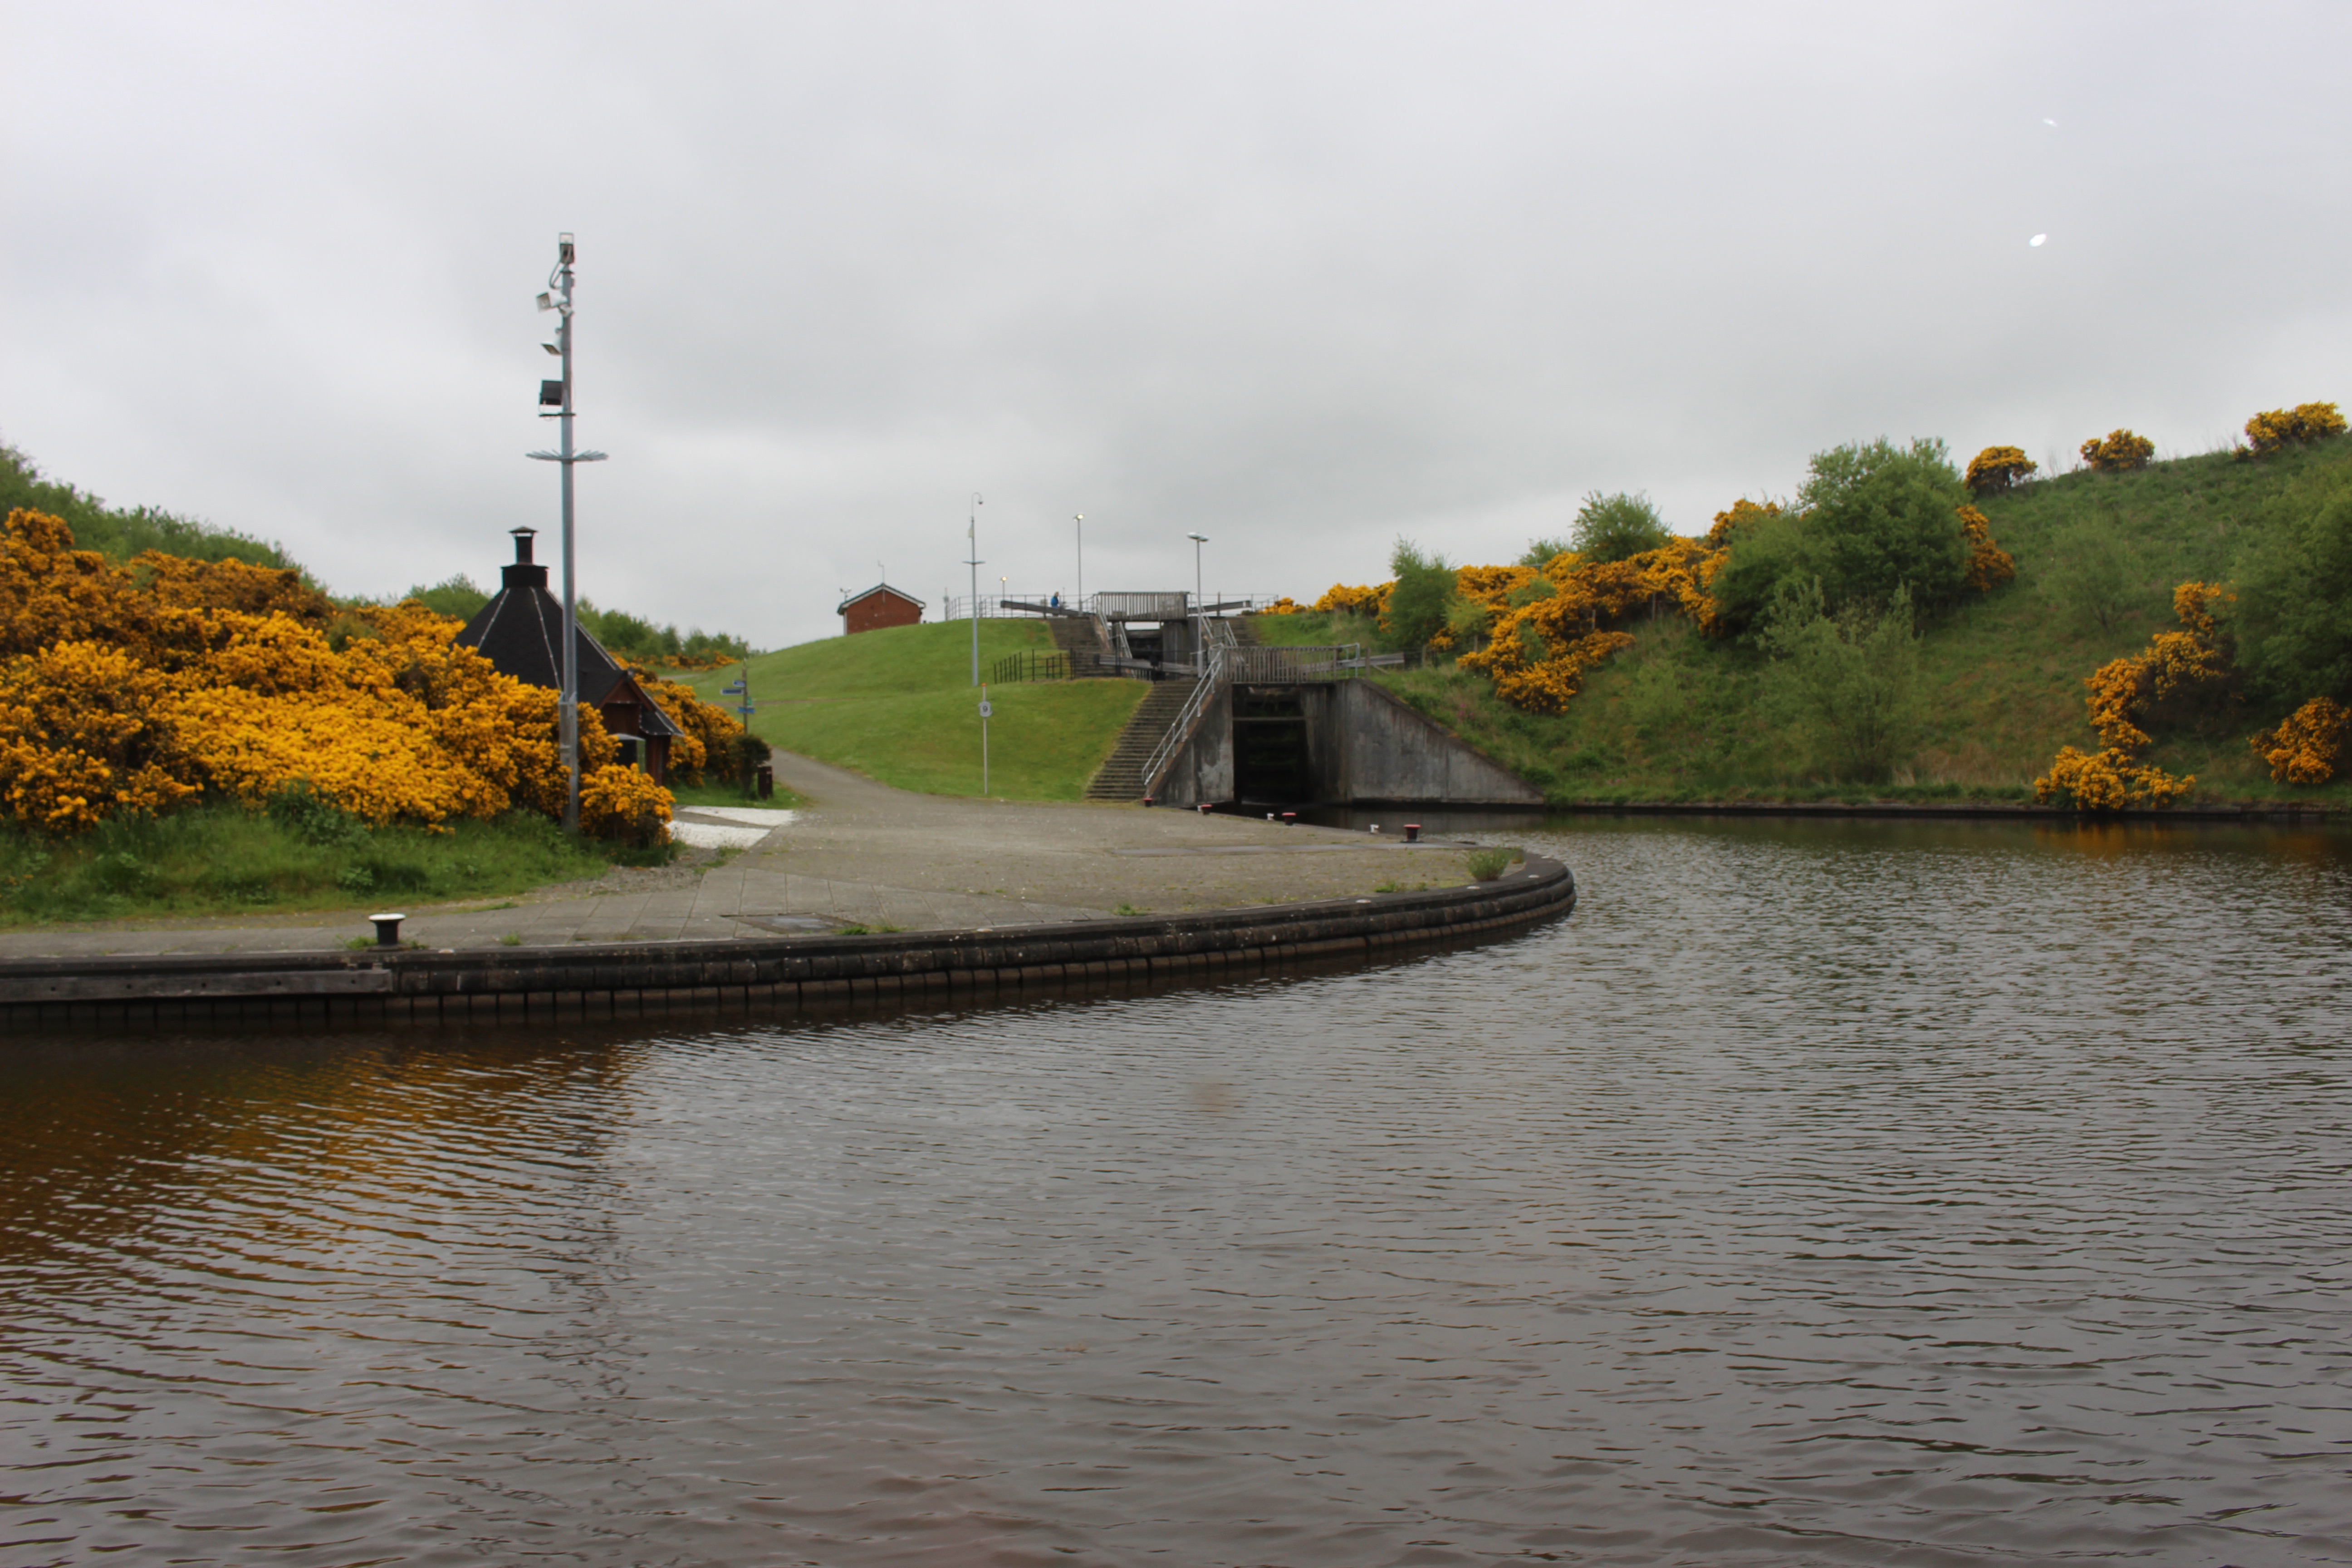
landscape, sea, coast, water, morning, shore, lake, river, canal, reflection, reservoir, waterway, body of water, rural area, atmospheric phenomenon